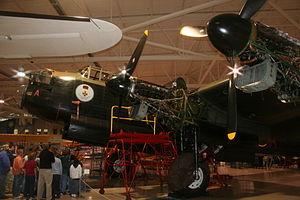
Le Canadian Warplane Heritage Museum est un musée de l'aéronautique situé à Hamilton. Le musée possède et expose 47 aéronefs : avions à réaction militaires, avions à hélice et hélicoptères.